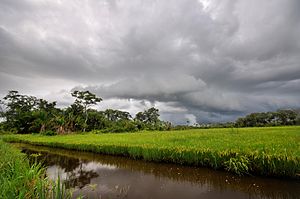
Santa Cruz (departement) / Økonomi
En stor del af Bolivias landbrugsproduktion finder sted i Santa Cruz departementet. Her en risplantage.
Santa Cruz er med et areal på 370.621 km² det største departement i Bolivia. Ved folketællingen i 2012 havde departementet en befolkning på 2.655.084 indbyggere. Hovedstaden er Santa Cruz de la Sierra. Departementet er et af de rigeste i Bolivia og er rigt på naturgasreserver.